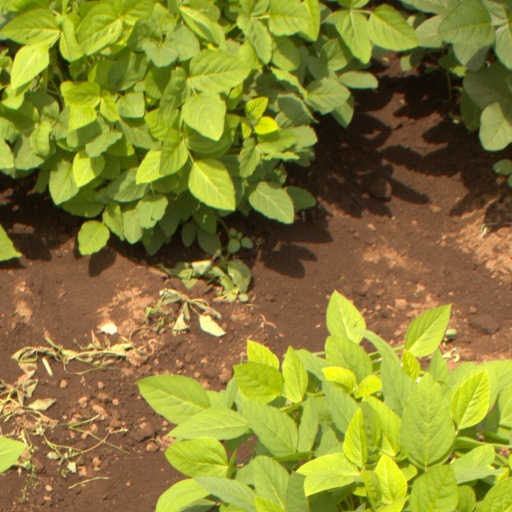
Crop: soybean